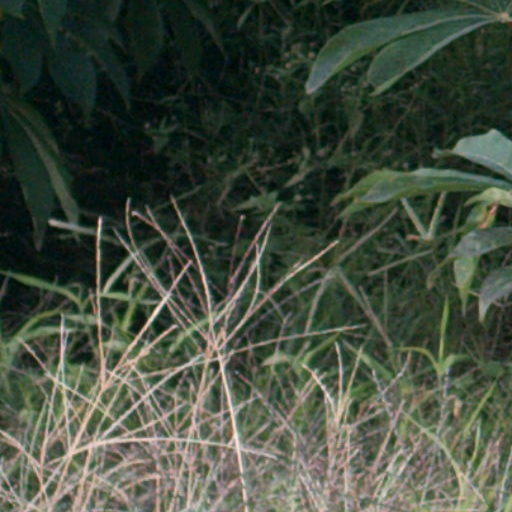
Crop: cassava